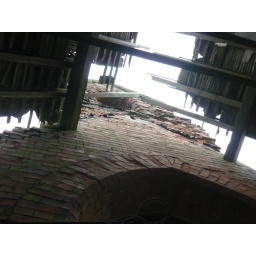
Cottam Church which was abandoned in 1933 in the Yorkshire Wolds...view from inside looking up through the roof to the bell tower